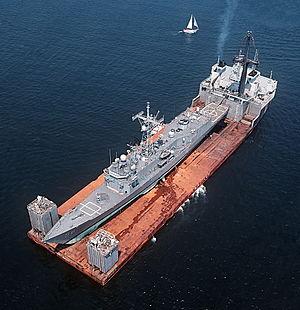
Le Mighty Servant 2 était un navire transporteur de colis lourds de type semi-submersible de 29 000 tonnes, affrété par la compagnie Dockwise. Il a été construit en 1983 pour la compagnie néerlandaise Wijsmuller Transport, qui fusionna en 1993 avec Dock Express Shipping pour devenir le groupe Dockwise. Il faisait partie de la classe des Mighty Servant.
Les Mighty Servant forment une classe de navires semi-submersibles, armés par Dockwise, et affectés au transport de colis lourds tels que les plates-formes pétrolières ou d'autres navires.